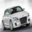
Label: automobile